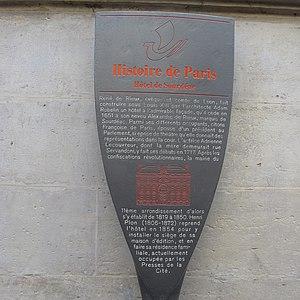
Panneau Histoire de Paris
L'hôtel de Sourdéac, situé au 8 rue Garancière, dans le 6ᵉ arrondissement de Paris.
Les panneaux « Histoire de Paris » sont des panneaux d'information installés dans les rues de Paris devant certains des monuments parisiens.